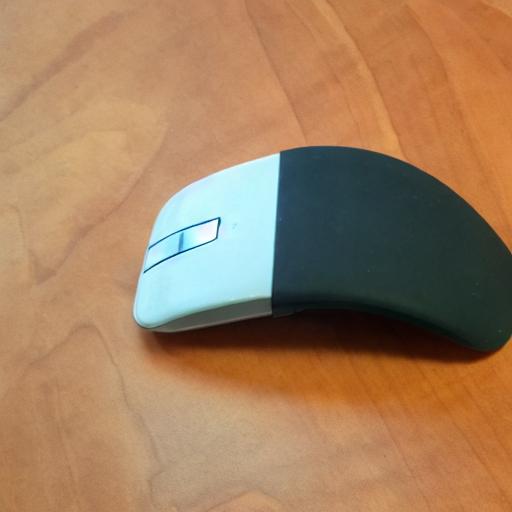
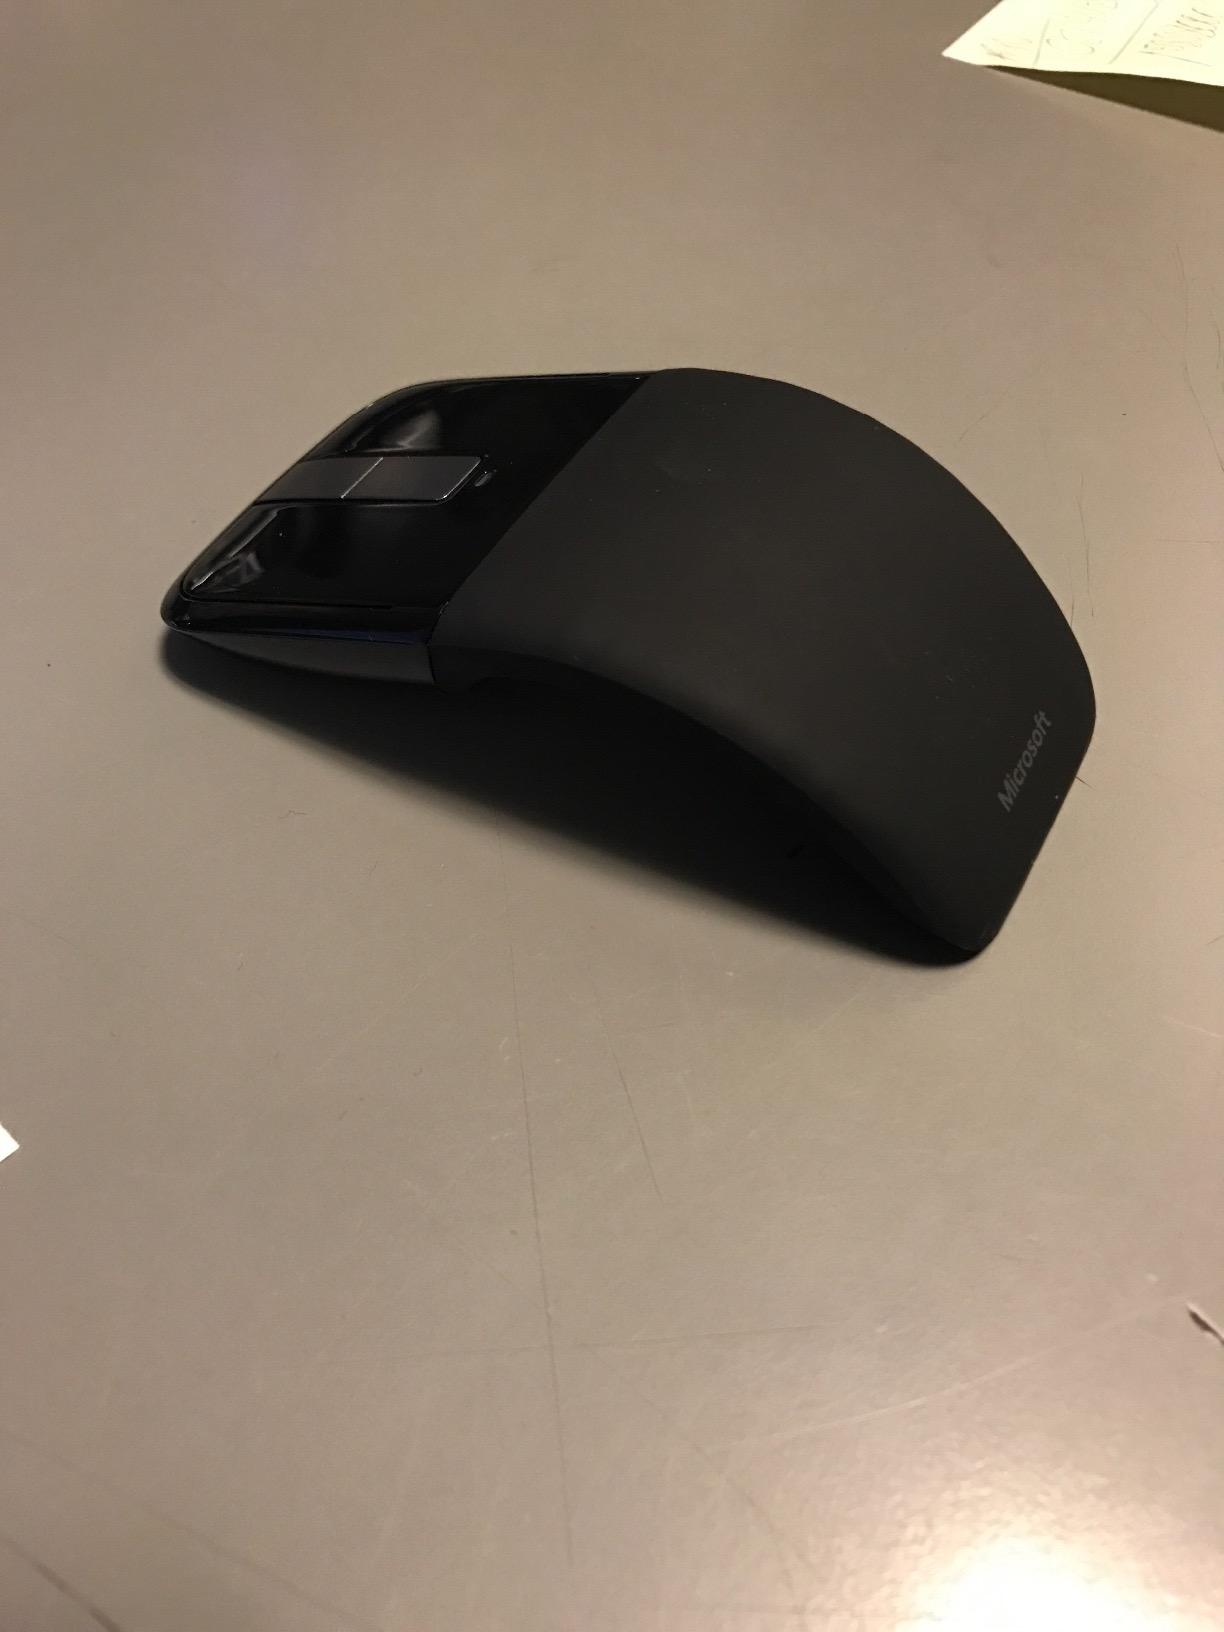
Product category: mouse
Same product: no